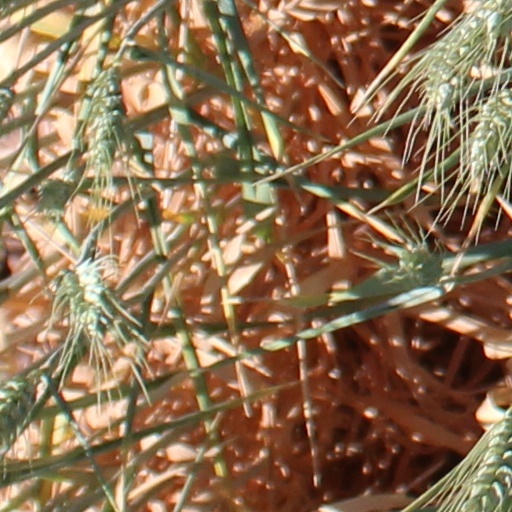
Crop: wheat